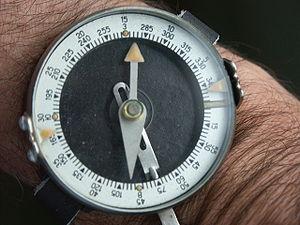
Compass_Boussole fantassin russe Русский: Советский компас (компас Адрианова) со светомассой постоянного действия на стрелке и лимбе
Une boussole est un instrument de navigation constitué d’une aiguille magnétisée qui s’aligne sur le champ magnétique de la Terre. Elle indique ainsi le Nord magnétique, à distinguer du Pôle Nord géographique. La différence entre les deux directions en un lieu donné s’appelle la déclinaison magnétique terrestre. Selon la précision requise, on s'accommode de cette différence ou on utilise un abaque de compensation. Observé depuis la France, les deux directions sont sensiblement identiques.